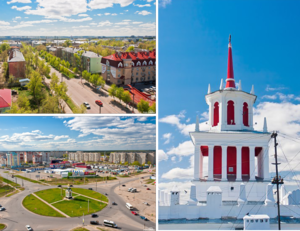
Dzerzjinsk
Dzerzjinsk er en by i Nisjnij Novgorod oblast i den europæiske del af Den Russiske Føderation. Byen ligger på venstre bred af floden Oka. Dzerzjinsk har 231.797 indbyggere og er dermed den næststørste by i oblasten. Byen blev første gang omtalt 1606.